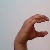
The image shows a hand gesture representing the letter 'C' in Indian Sign Language.